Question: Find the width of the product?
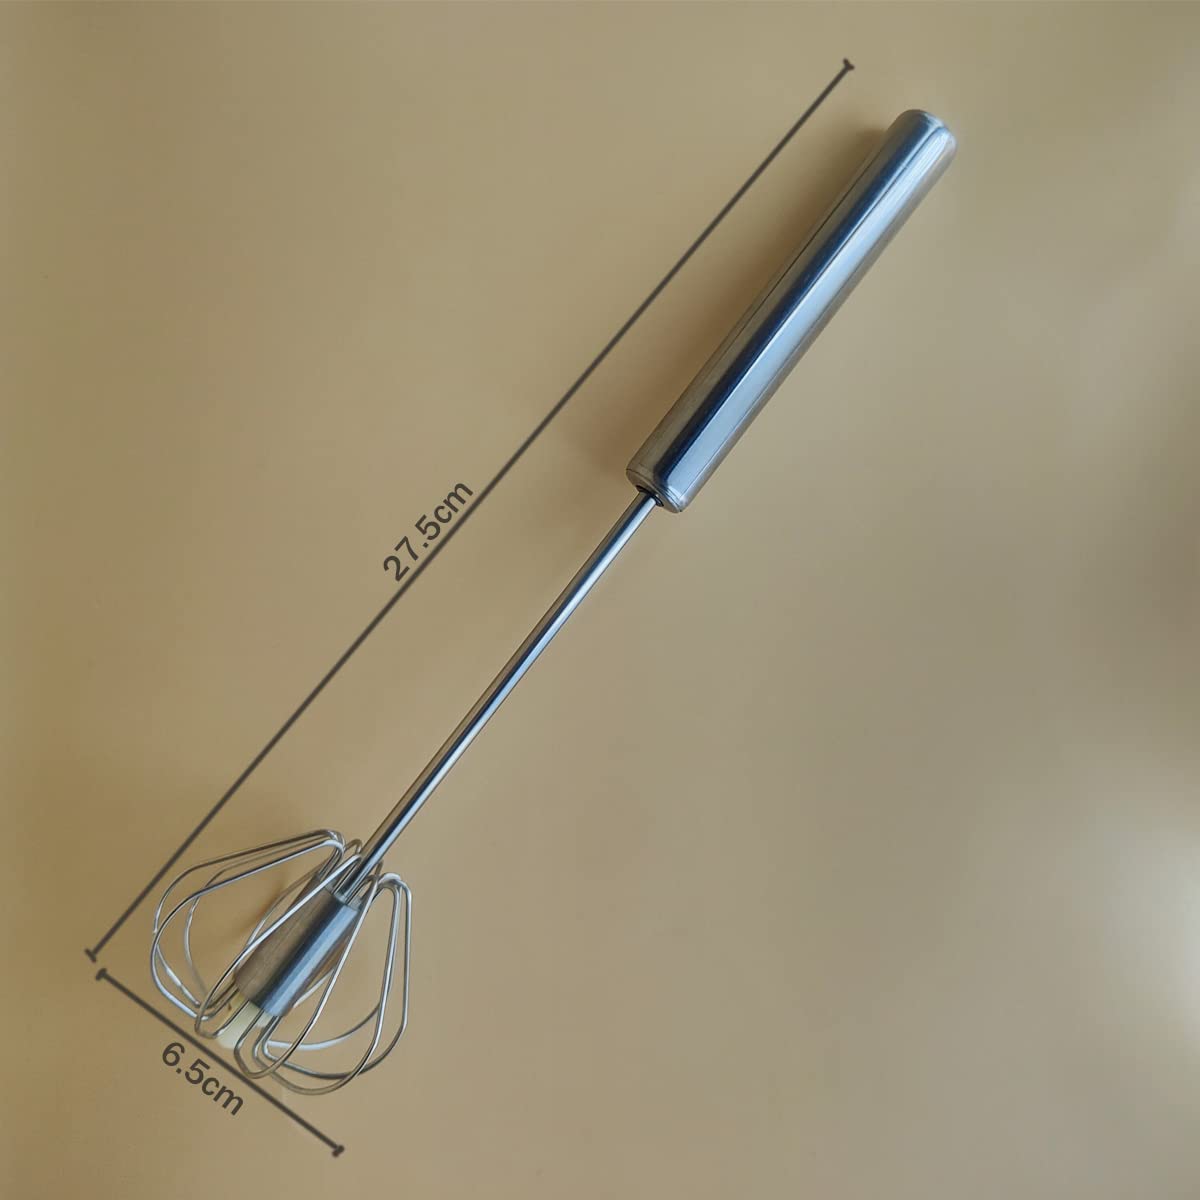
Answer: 6.5 centimetre